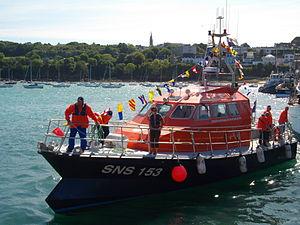
La vedette SNSM de 1° classe Penn Sardin SNS 153 (Douarnenez)
Penn Sardin, prononcé penn sardinn, est le nom donné à la population de Douarnenez depuis au moins le XVIIIᵉ siècle. Par extension il deviendra également celui de la coiffe des femmes de ce port de pêche dont l'importance au XIXᵉ et au début du XXᵉ siècle se fera grâce au petit poisson bleu.